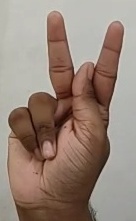
ASL sign: K